Inverse function theorem

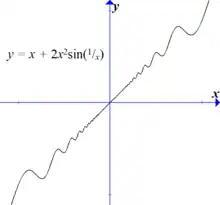
The function formula_93 is bounded inside a quadratic envelope near the line formula_94, so formula_95. Nevertheless, it has local max/min points accumulating at formula_96, so it is not one-to-one on any surrounding interval.

If one drops the assumption that the derivative is continuous, the function no longer need be invertible. For example formula_97 and formula_98 has discontinuous derivative